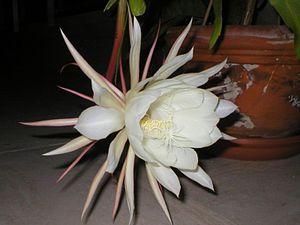
Epiphyllum est un genre botanique d'espèces de plantes épiphytes faisant partie de la famille des Cactaceae, les cactus, originaire d'Amérique centrale.